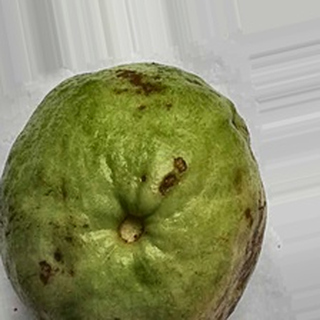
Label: guava_anthracnose